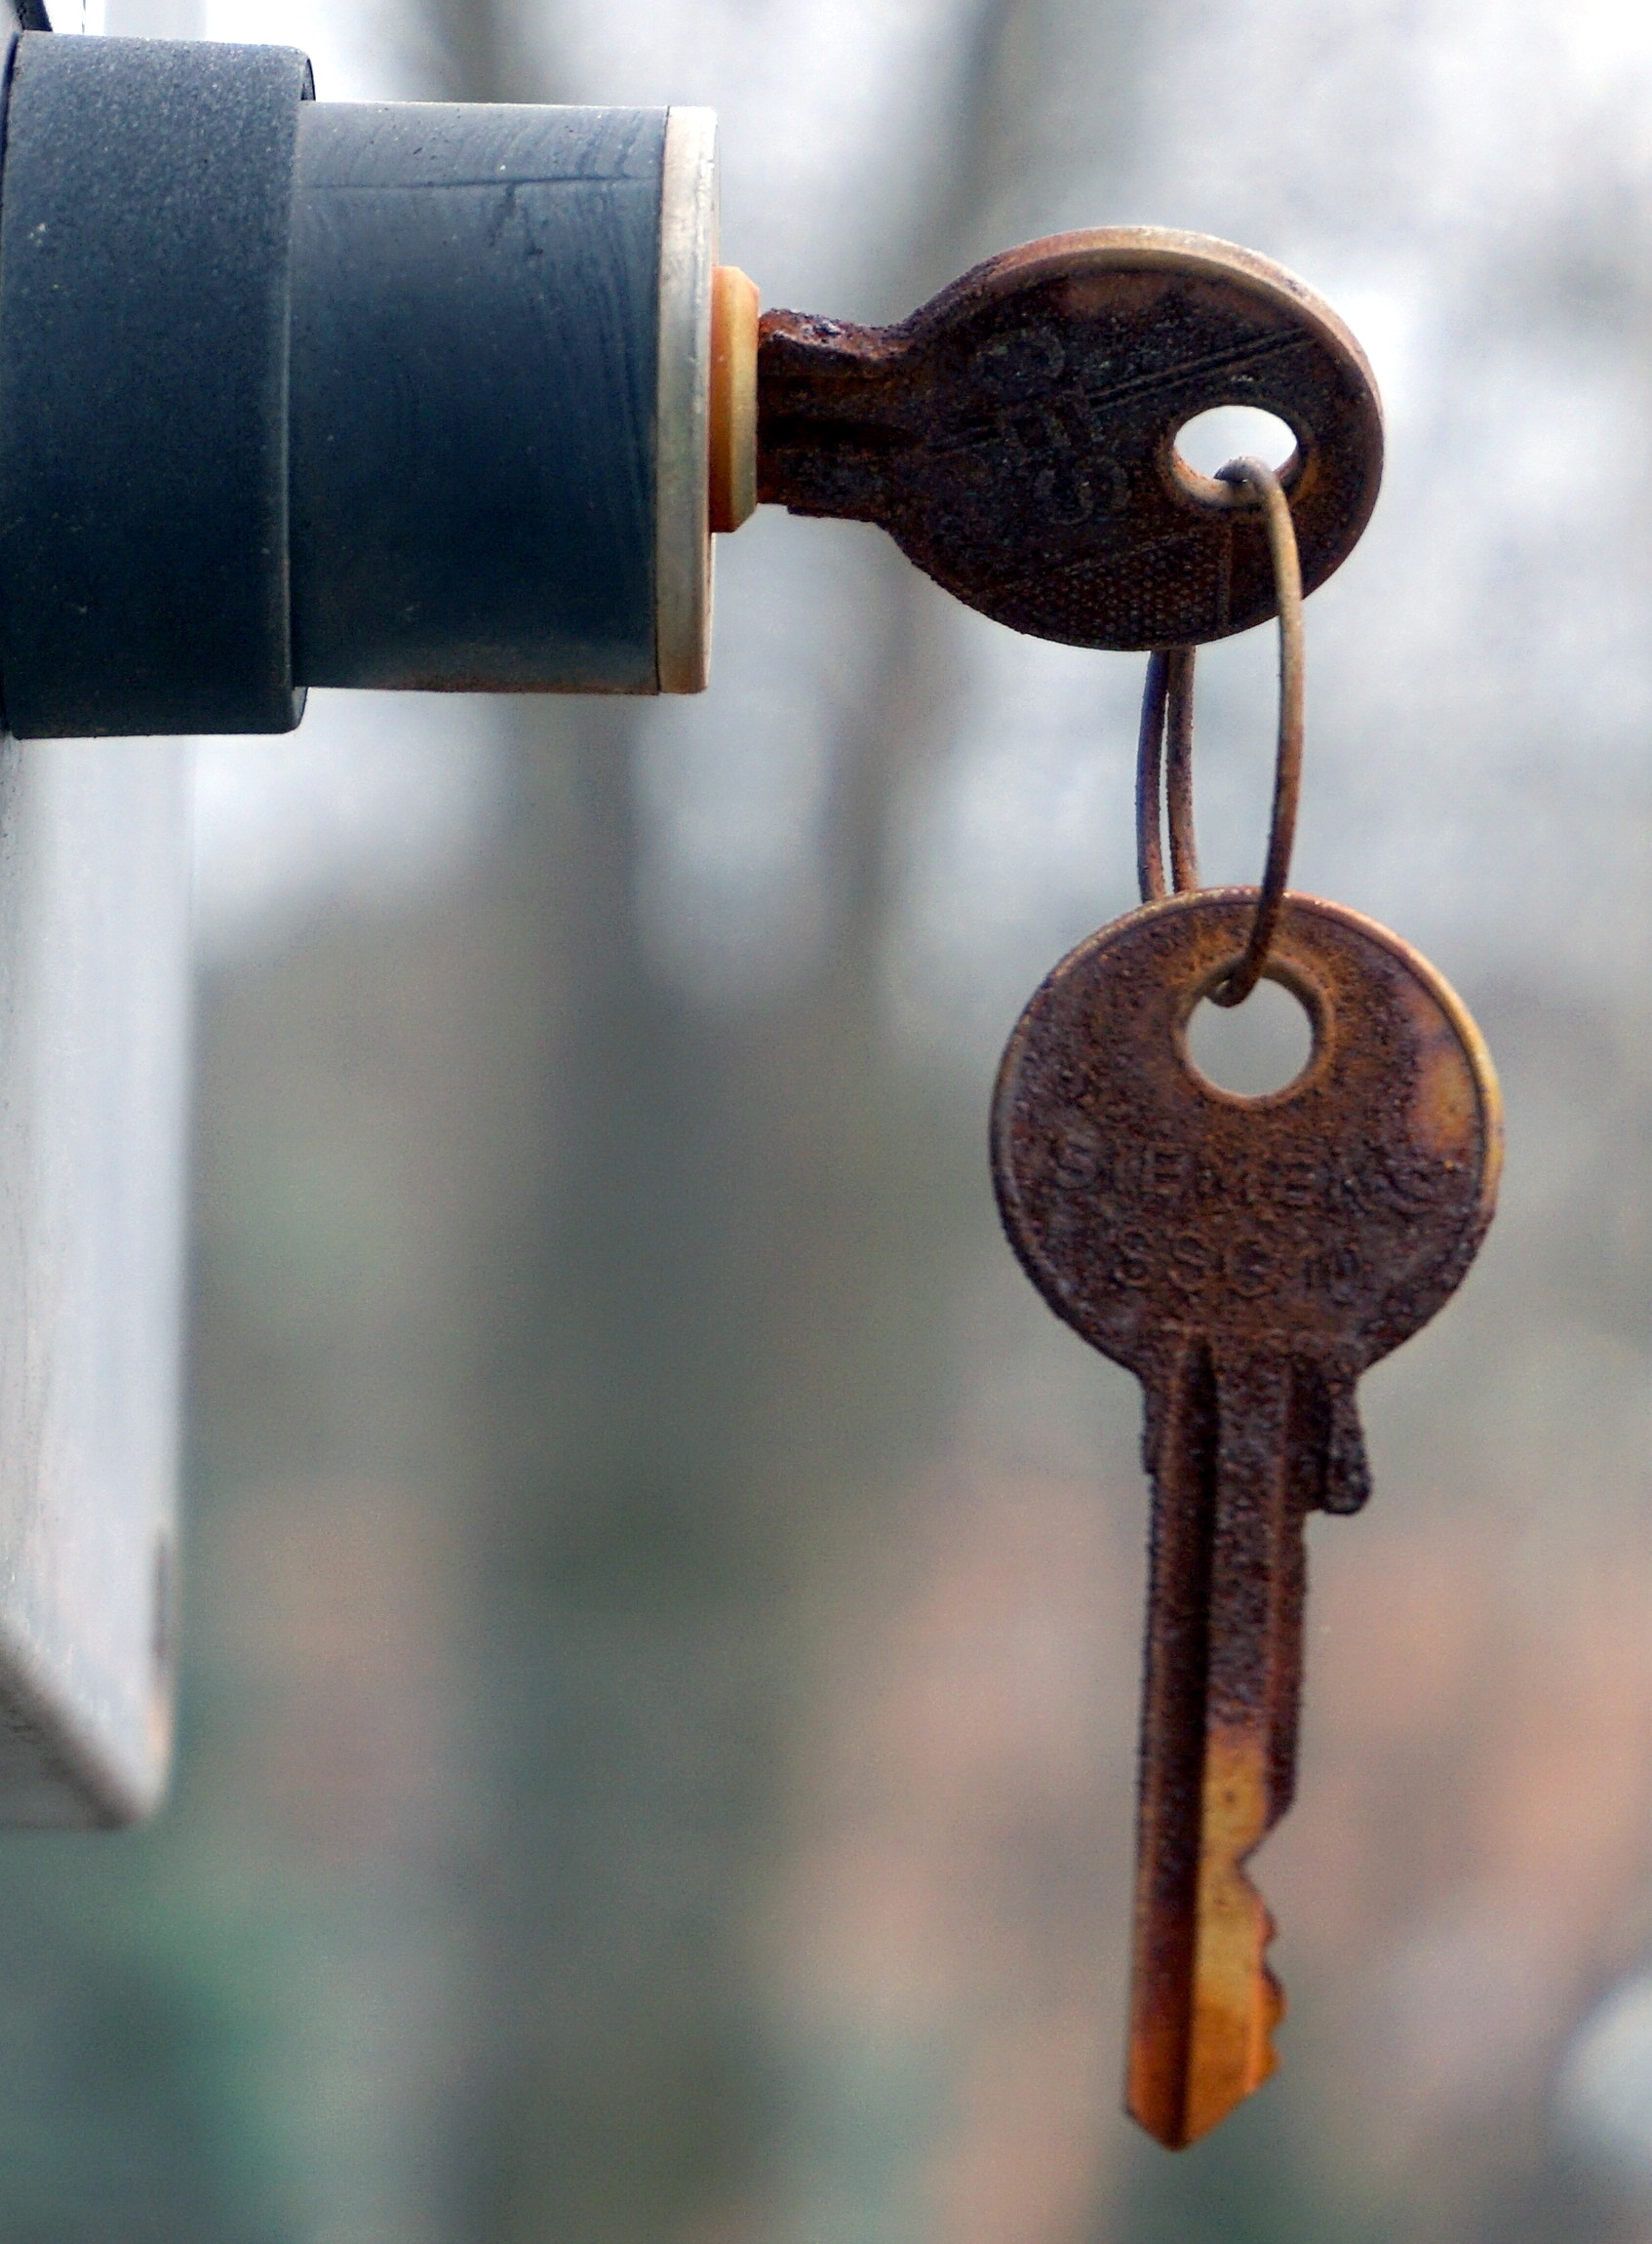
wood, old, key, metal, close, keychain, close up, rusted, iron, metallic, macro photography